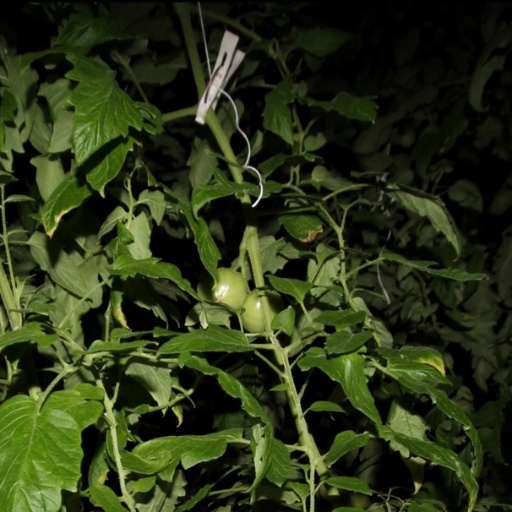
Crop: tomato